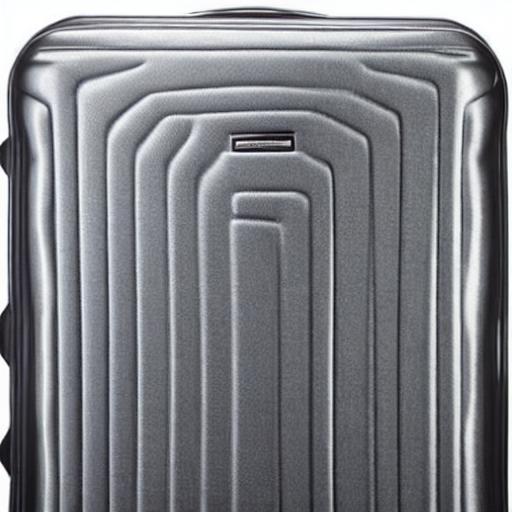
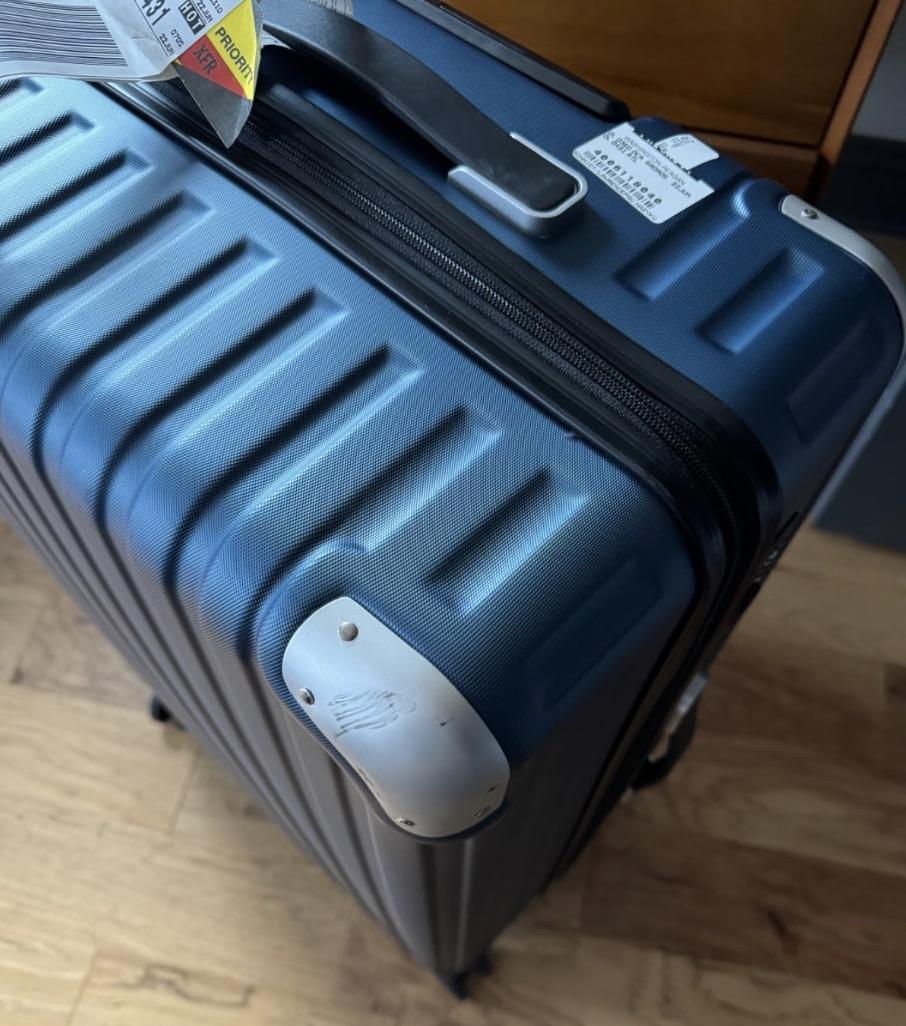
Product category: items_tea
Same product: no